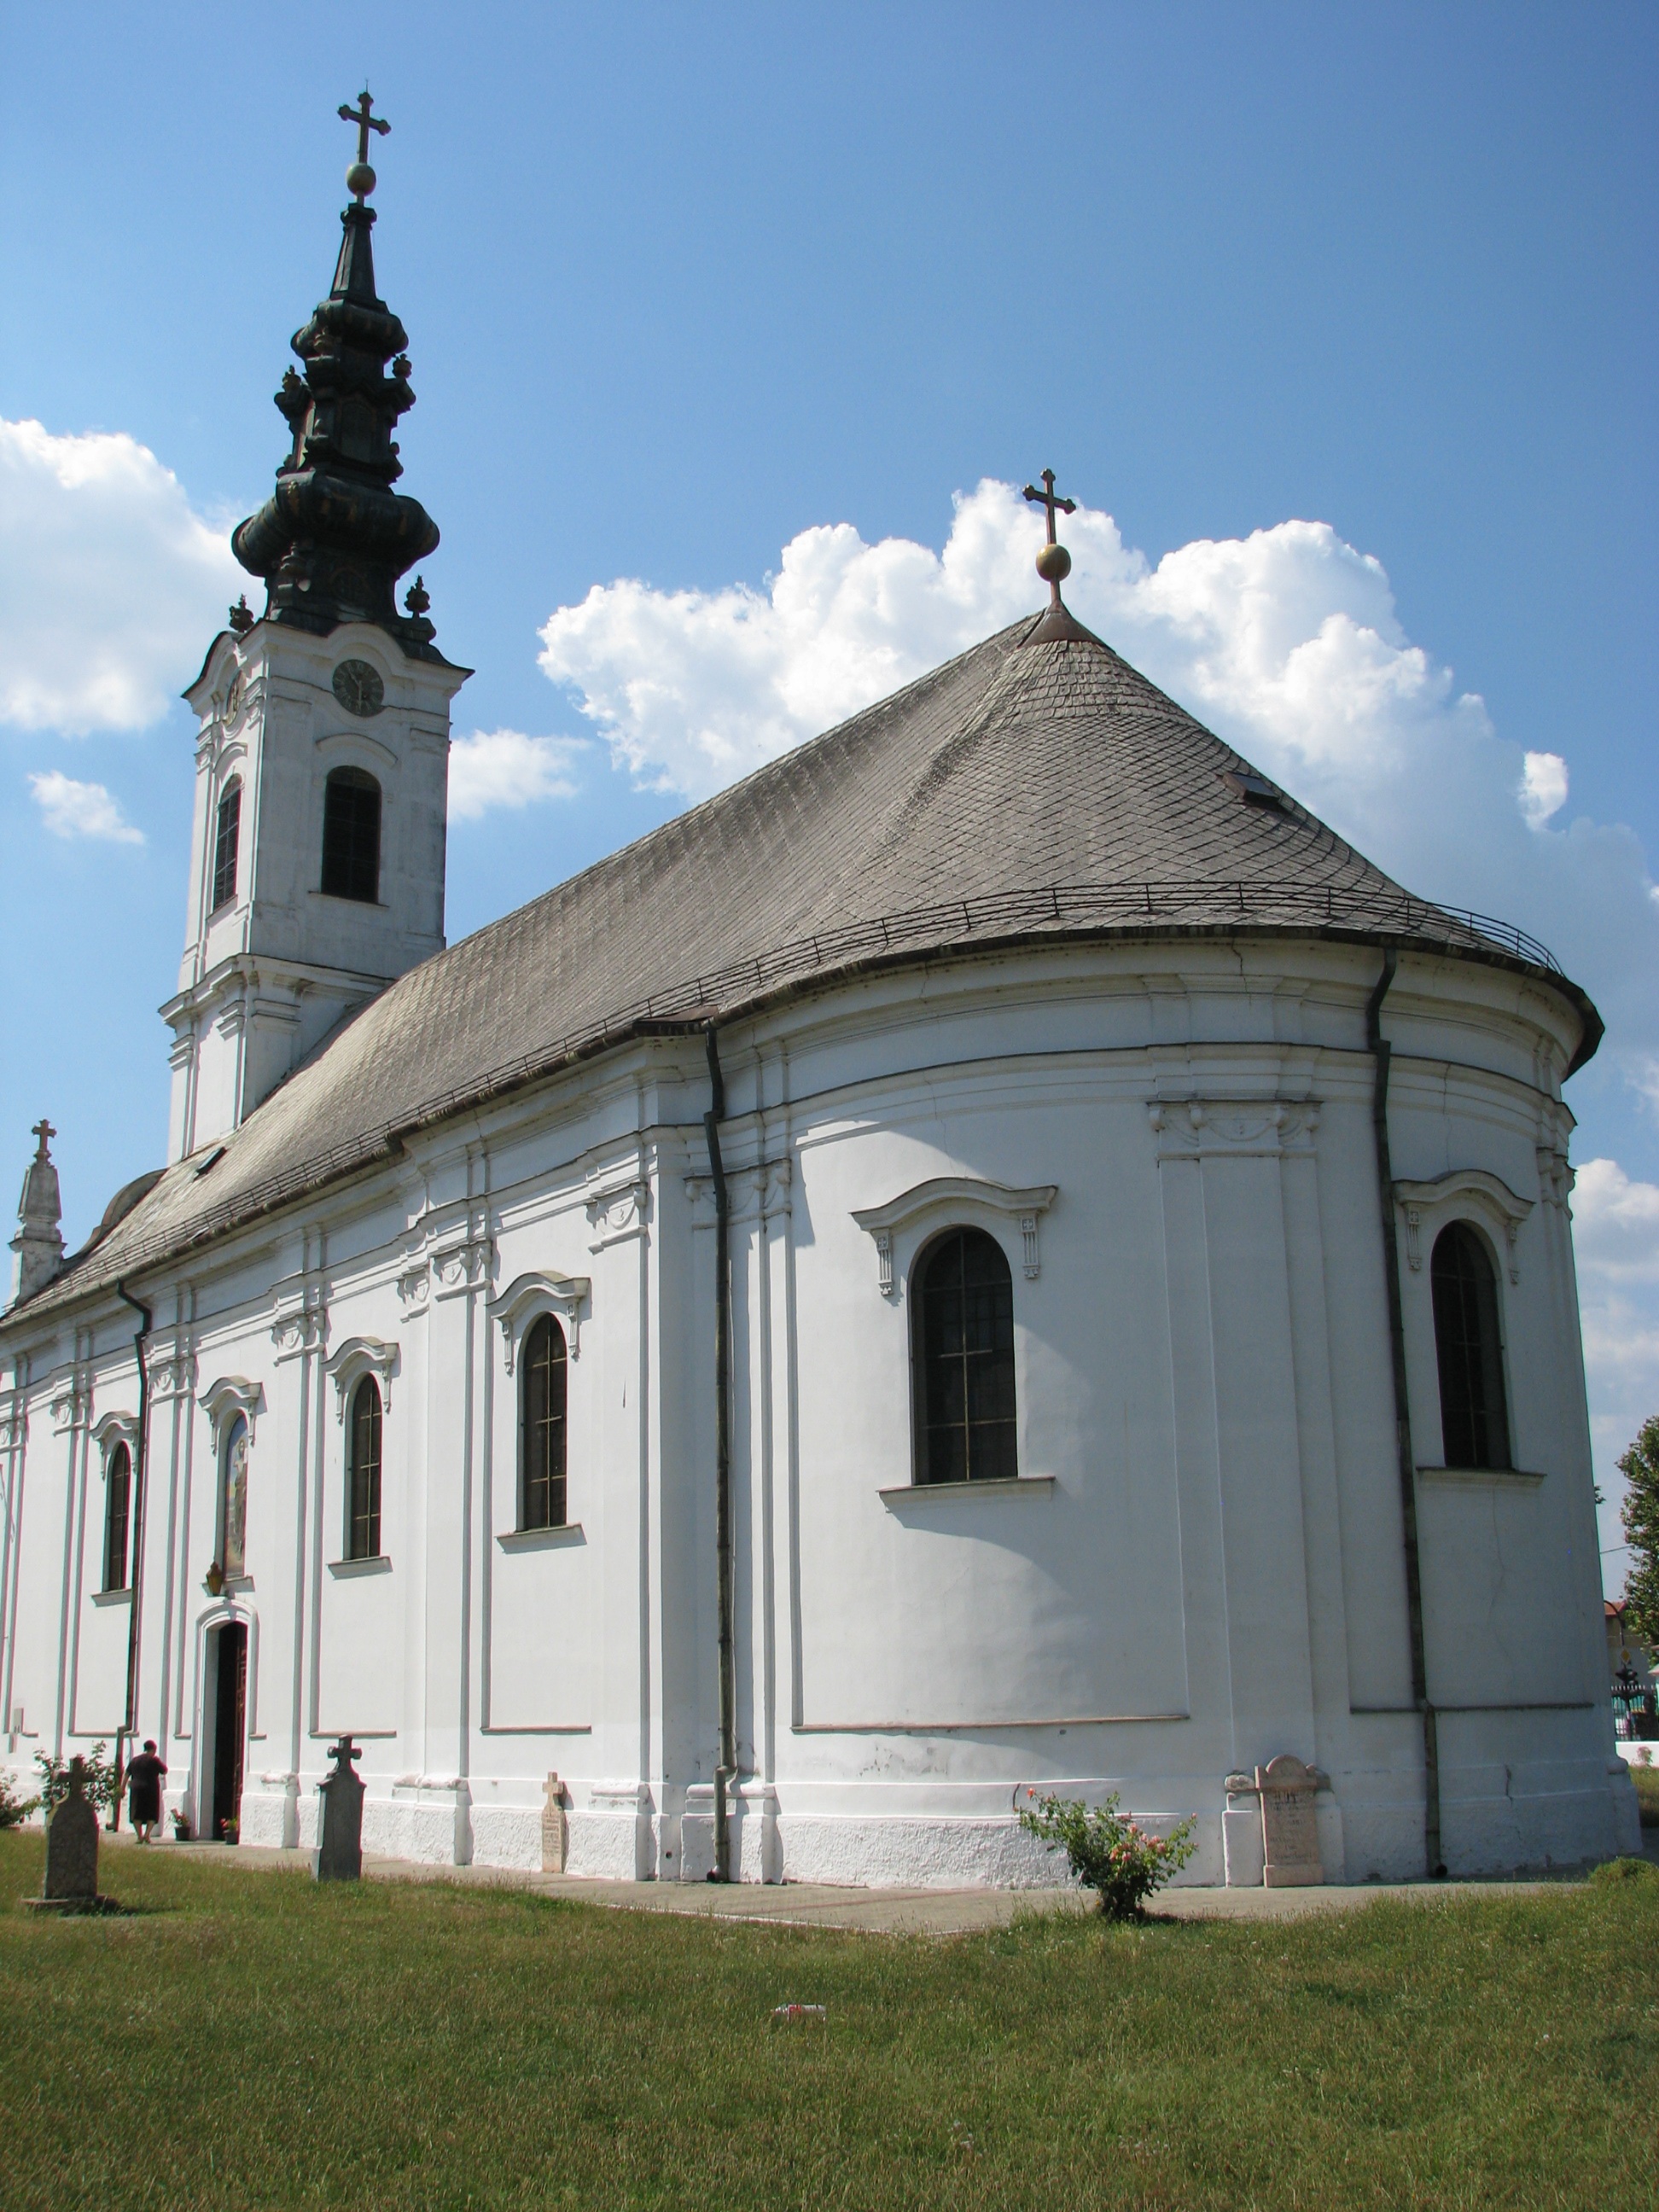
architecture, building, old, facade, church, chapel, place of worship, serbia, monastery, synagogue, culture, history, orthodox, spanish missions in california